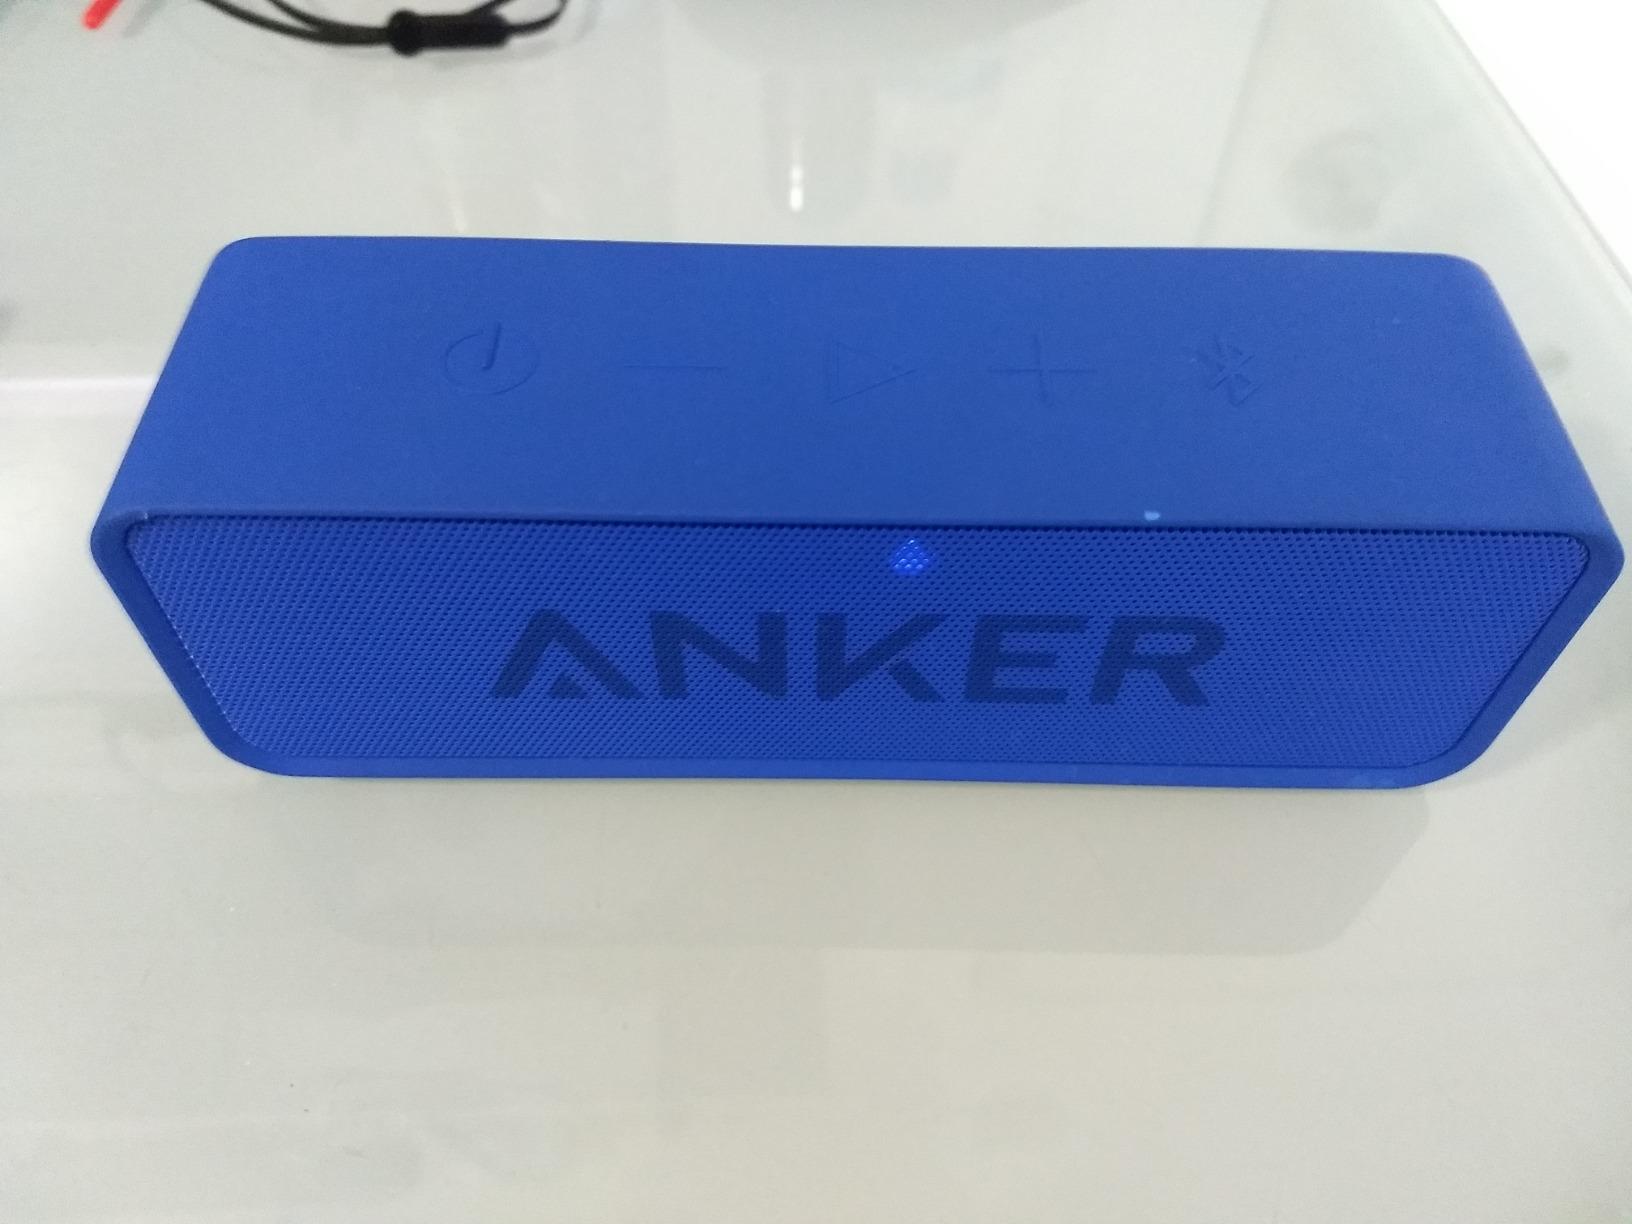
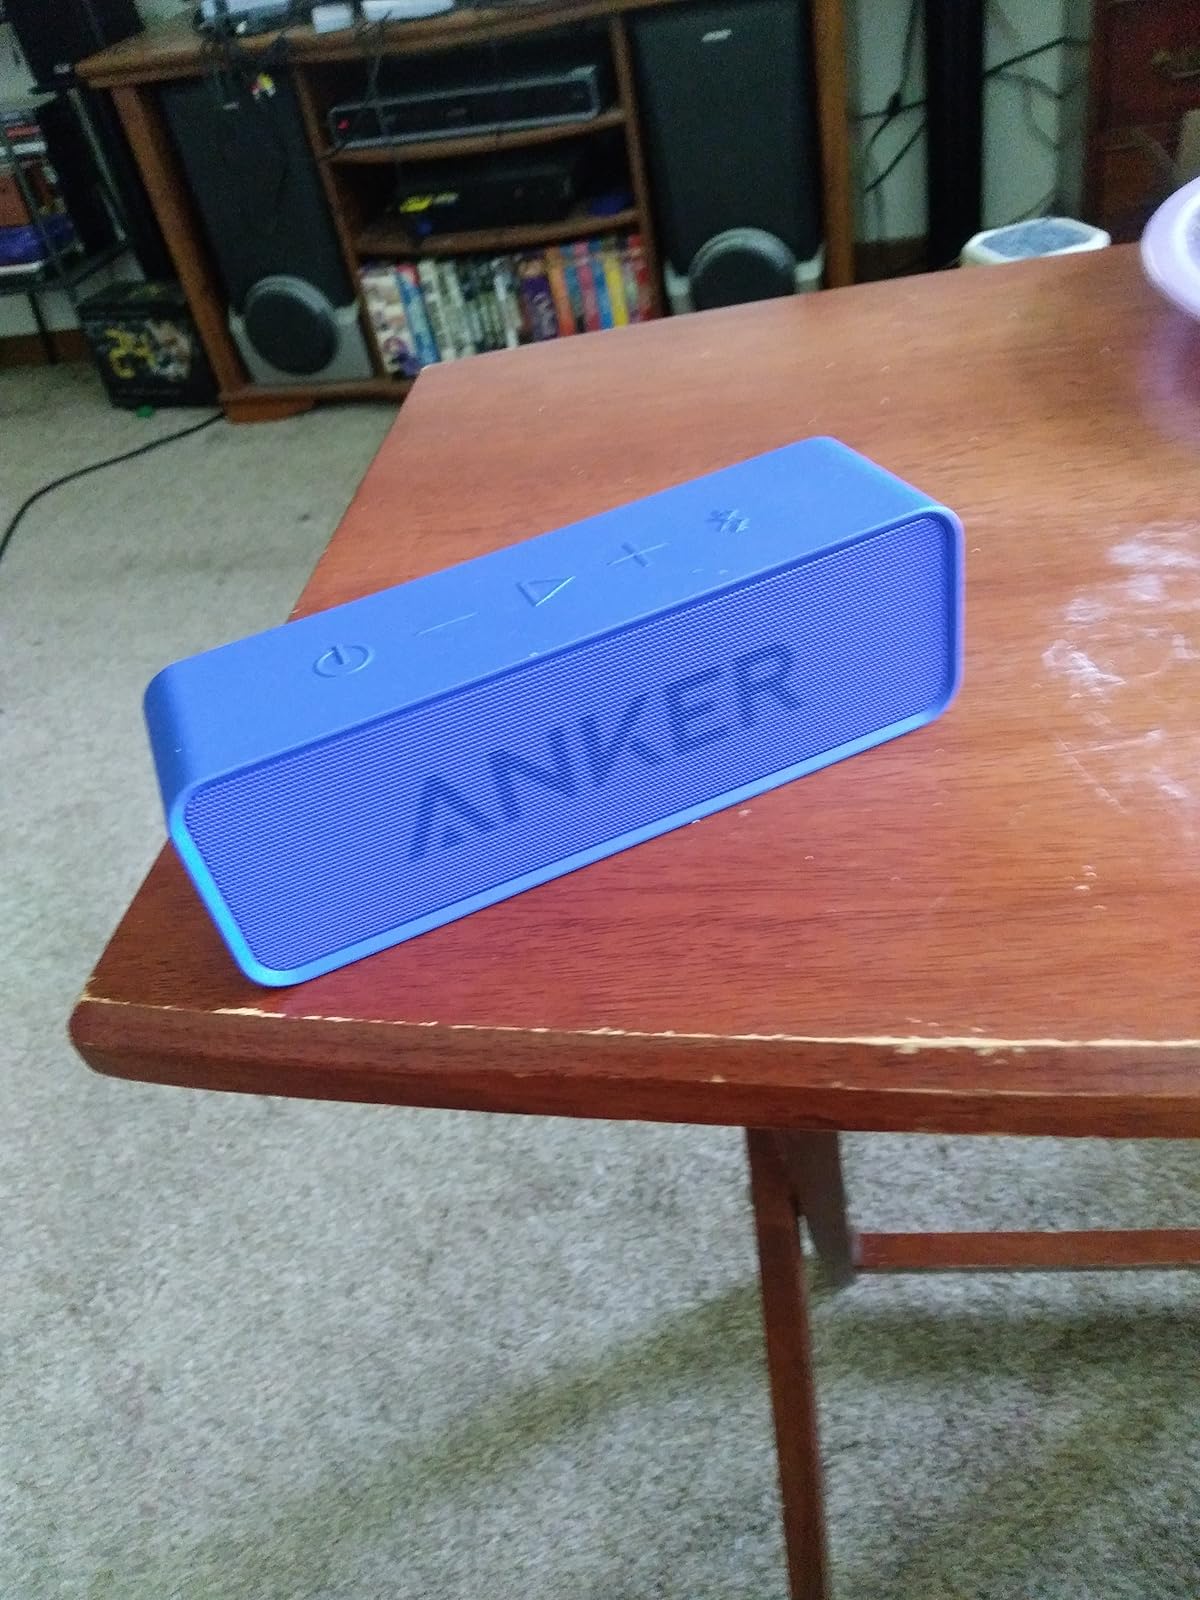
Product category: speaker
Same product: yes